Sources of ancient Tamil history

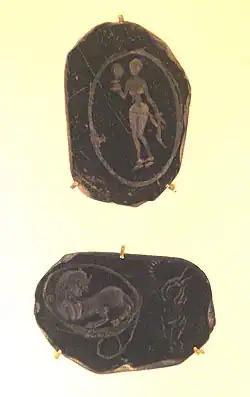
Grey pottery with engravings, Arikamedu, 1st century CE.

Archeological evidence for agriculture in the Sangam age has been retrieved from sites such as Mangudi, Kodumanal and Perur, which have yielded charred remains of seeds of crops like rice, millets including pearl millets, pulses and cotton. It has been deduced that agriculture most likely involved dry farming, with additional irrigation for cotton and rice; mixed cropping seems to have been undertaken to replenish the nitrogen in the soil—this also suggests a spread of labour and knowledge of different sowing and harvesting techniques. The presence of cotton seeds indicates the production of a crop aimed at craft production, which is also attested by finds of cotton and spindle whorls at Kodumanal. Remains of structures that resemble an artificial water reservoir have been located at different sites. In Arikamedu, a few terracotta ring-wells were found at the bottom of the reservoir; it has been suggested that the ring wells were to assure the supply of water during the dry season.